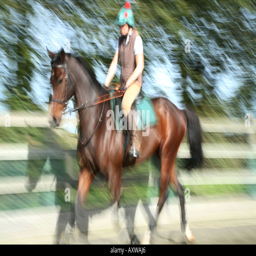
horse galloping around a paddock